Athletics–Recreation Center

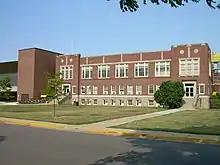
Hilltop Gym entrance, now part of the ARC

Prior to construction of the ARC, the Valpo basketball and volleyball teams competed at Hilltop Gymnasium, which opened in 1939 and is among the first facilities built at the university after it was purchased by the Lutherans. Hilltop had previously been expanded in 1962 to include more seating for basketball and a swimming pool on the first floor. Hilltop Gym was home for Valpo basketball when it competed in the NCAA's former College Division, for smaller schools. Notable individuals to appear in Hilltop include Larry Bird during his collegiate career at Indiana State, and Robert F. Kennedy, who gave a speech in the gym during his presidential campaign. It is now used as a practice facility for the men's and women's basketball teams following a 2005 renovation that included new flooring, lighting, windows and numerous banners celebrating Valpo's basketball tradition.